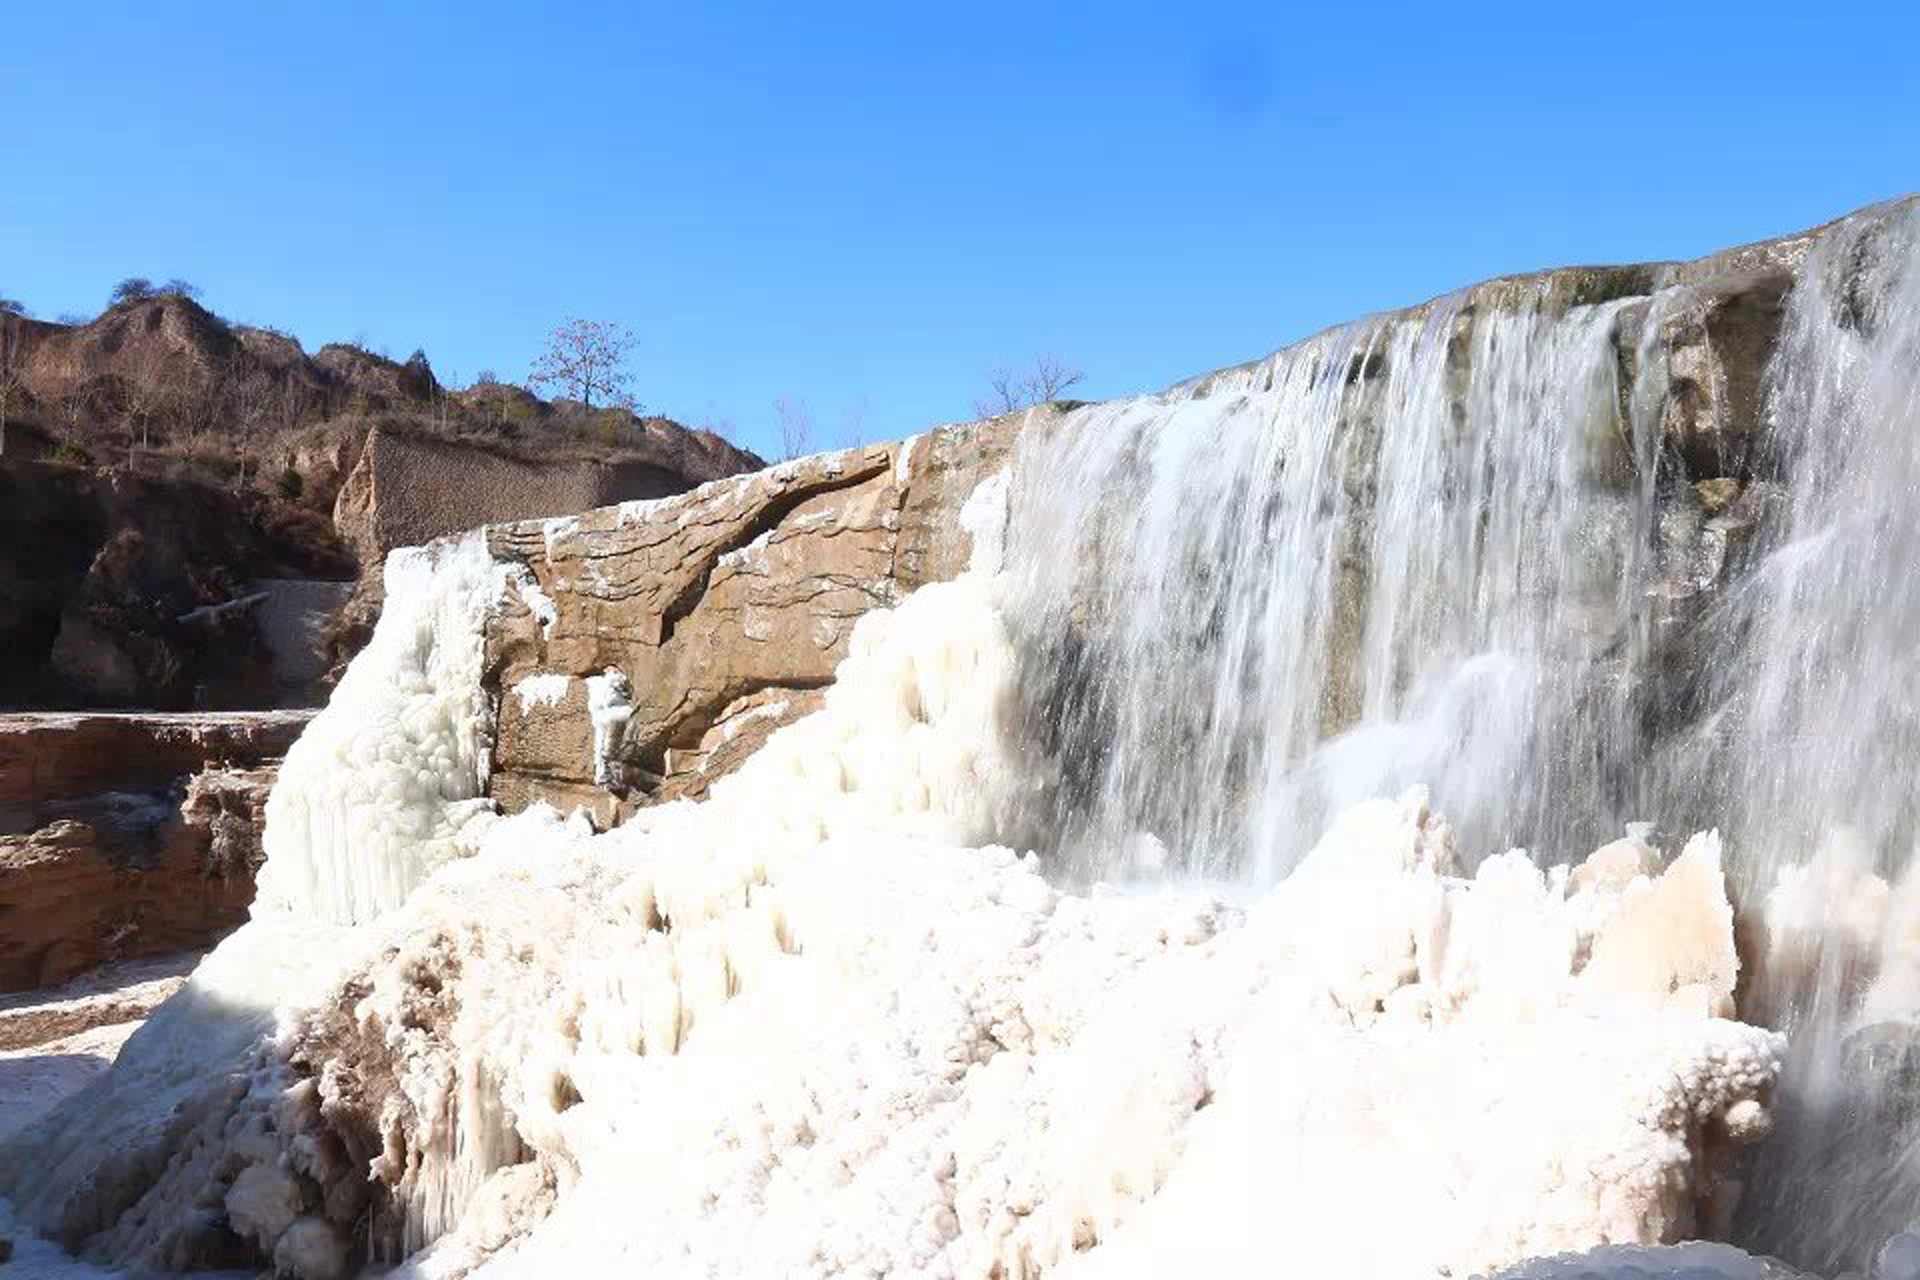
waterfall, mountain, snow, winter, valley, formation, cliff, terrain, blue sky, geology, falls, water feature, wadi, icefall, geological phenomenon